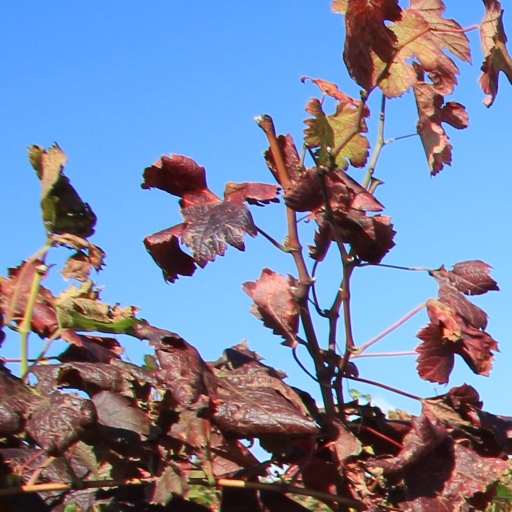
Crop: grape